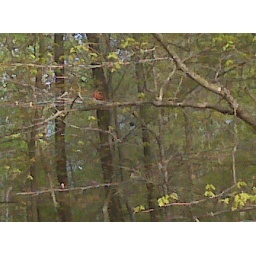
Birdy sitting in the tree at our campsite